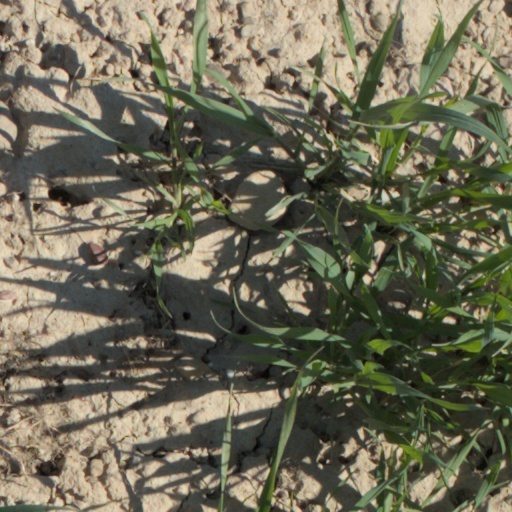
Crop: wheat